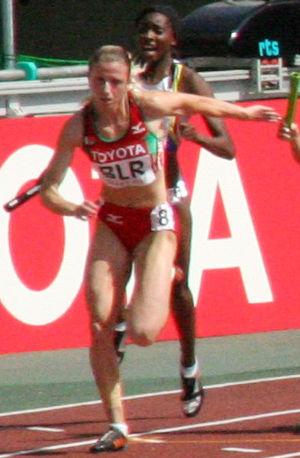
Aksana Drahun, en biélorusse Аксана Драгун et en russe Оксана Владимировна Драгун est une athlète biélorusse spécialiste du 100 mètres née le 19 mai 1981 à Baranavitchy. Elle a remporté ses trois médailles internationales grâce aux relais 4 × 100 mètres.